Richmond Vale railway line

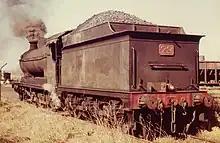
J & A Brown ROD 23 at Hexham in June 1973

These 13 locomotives were part of a class of 521 2-8-0 tender engines that were built by several locomotive builders for the Railway Operating Division (ROD) of the Royal Engineers for use in France during World War One. These locomotives were based on the pre war Great Central Railway Class 8K 2-8-0 locomotives design by John Robinson After the armistice these locomotives were surplus and J & A Brown bought 13 of these locomotives, these were built by the North British Locomotive Company (9), Kitson & Company (1) and the Great Central Railway's Gorton Works (3). These 13 were shipped to Australia over a period from March 1925 to March 1927. The first three arrived complete on the ' in February 1926. They were unloaded in Sydney and hauled to Hexham. In late 1927 the rest arrived in crates on Brown's new ship the ' on its maiden voyage to Hexham. The dismantled locomotives were gradually reassembled with the last not being reassembled until 1931. All 13 were never in service at the one time with the maximum in service at the one time being ten in 1954. The class lasted until 28 June 1973 when the last ROD in service No. 24 was withdrawn. Nos. 20 and 24 are preserved by the Dorrigo Steam Railway & Museum and No. 23 is preserved by the Richmond Vale Railway Museum.